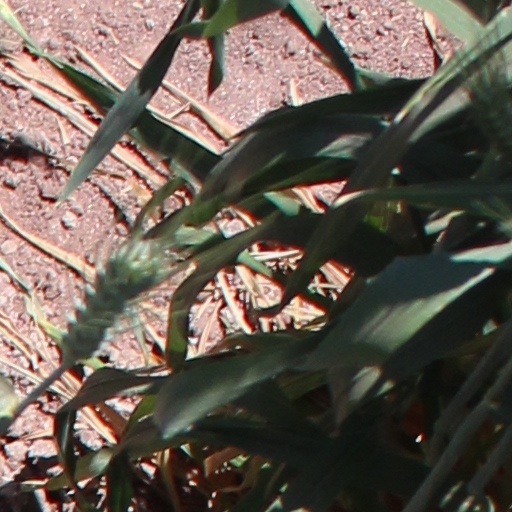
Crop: wheat